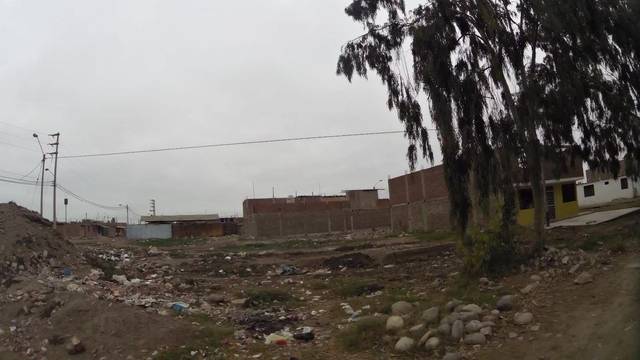
Region: Peru
Coordinates: -13.713, -76.213